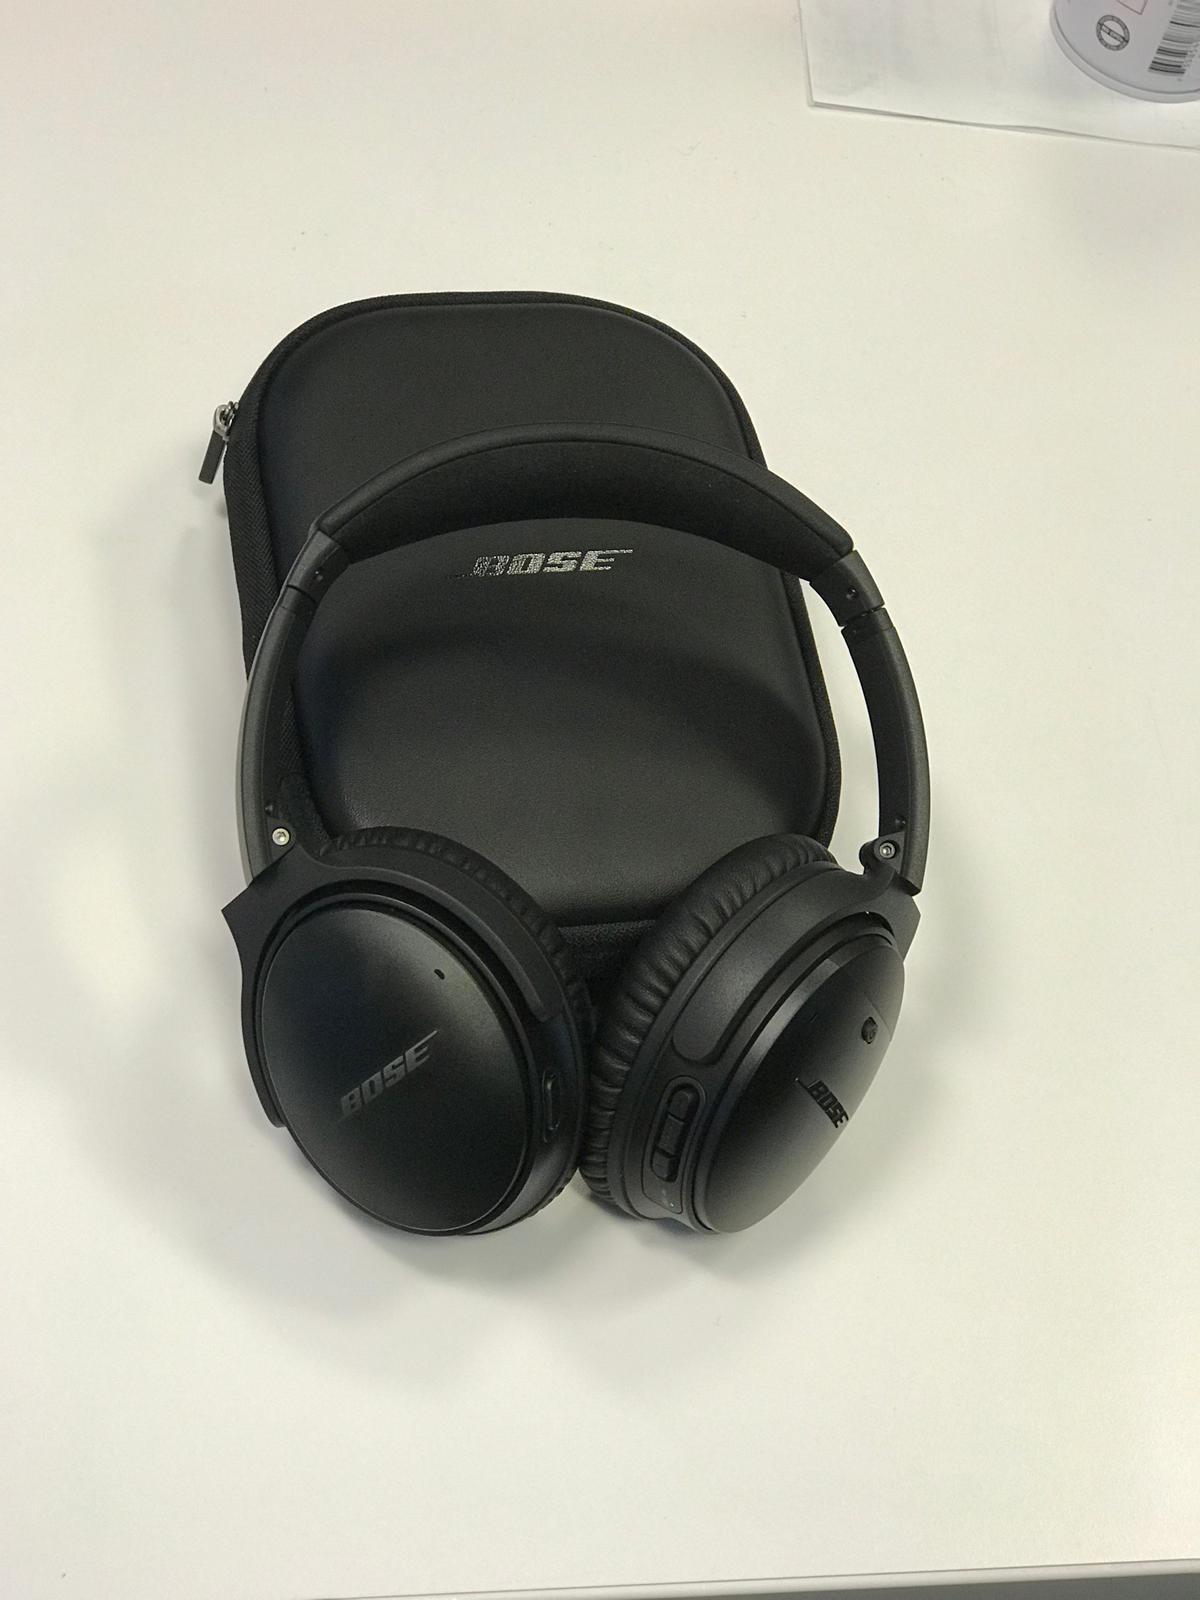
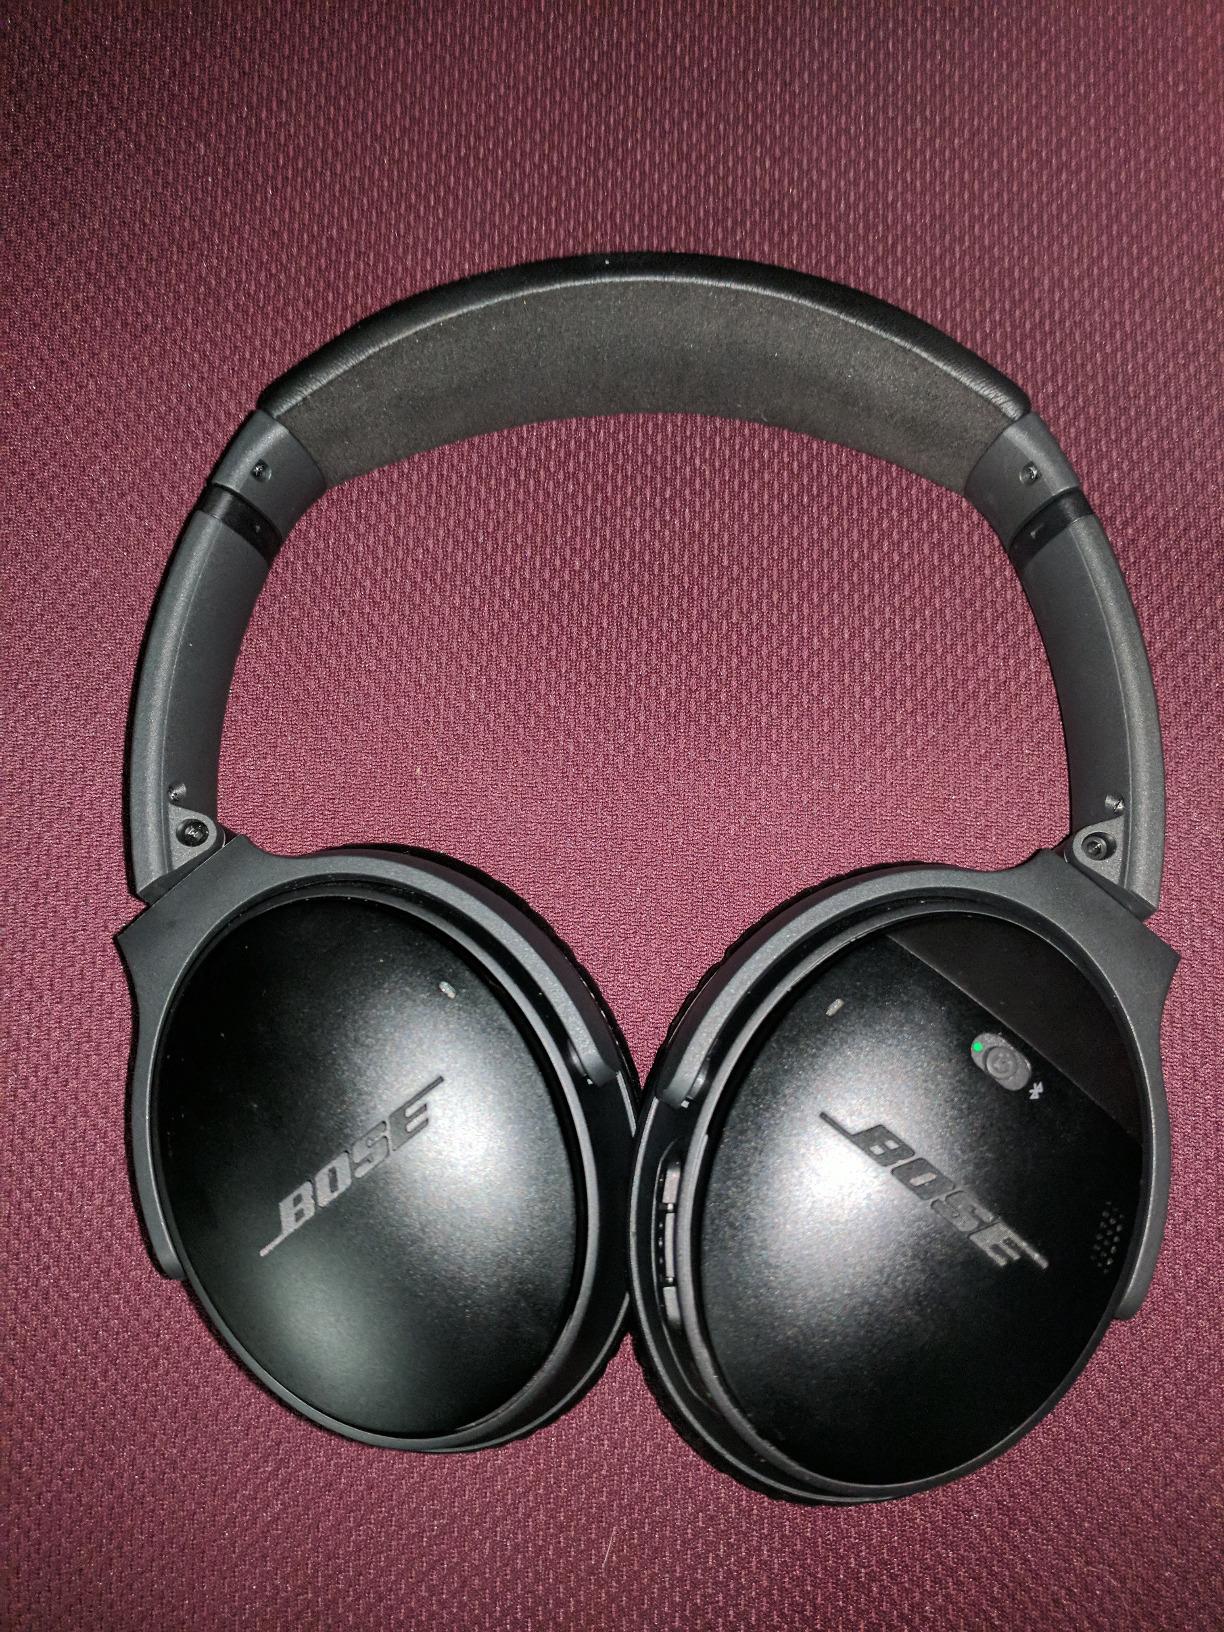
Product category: headphones
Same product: yes